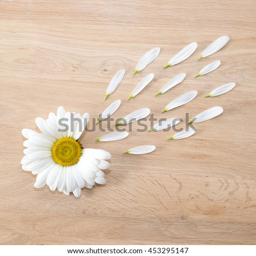
flower head with some petals torn off on wooden background .